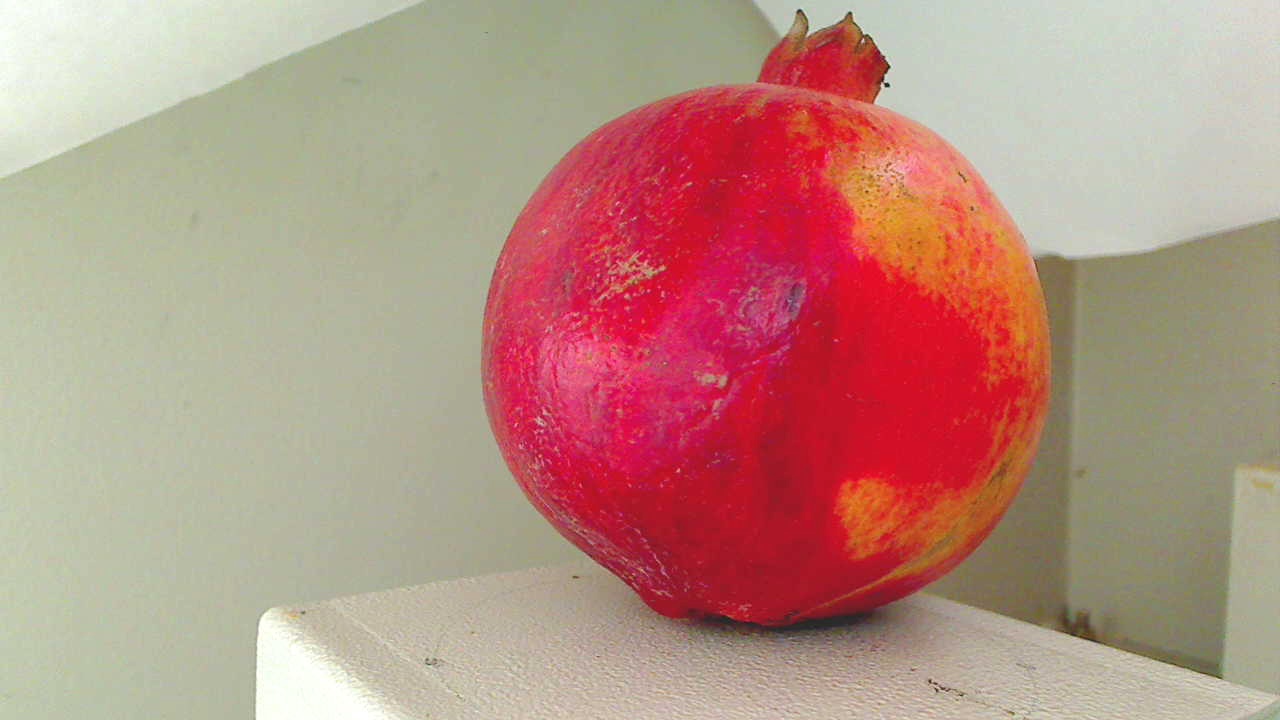
Grade: grade-1
Quality: quality-2